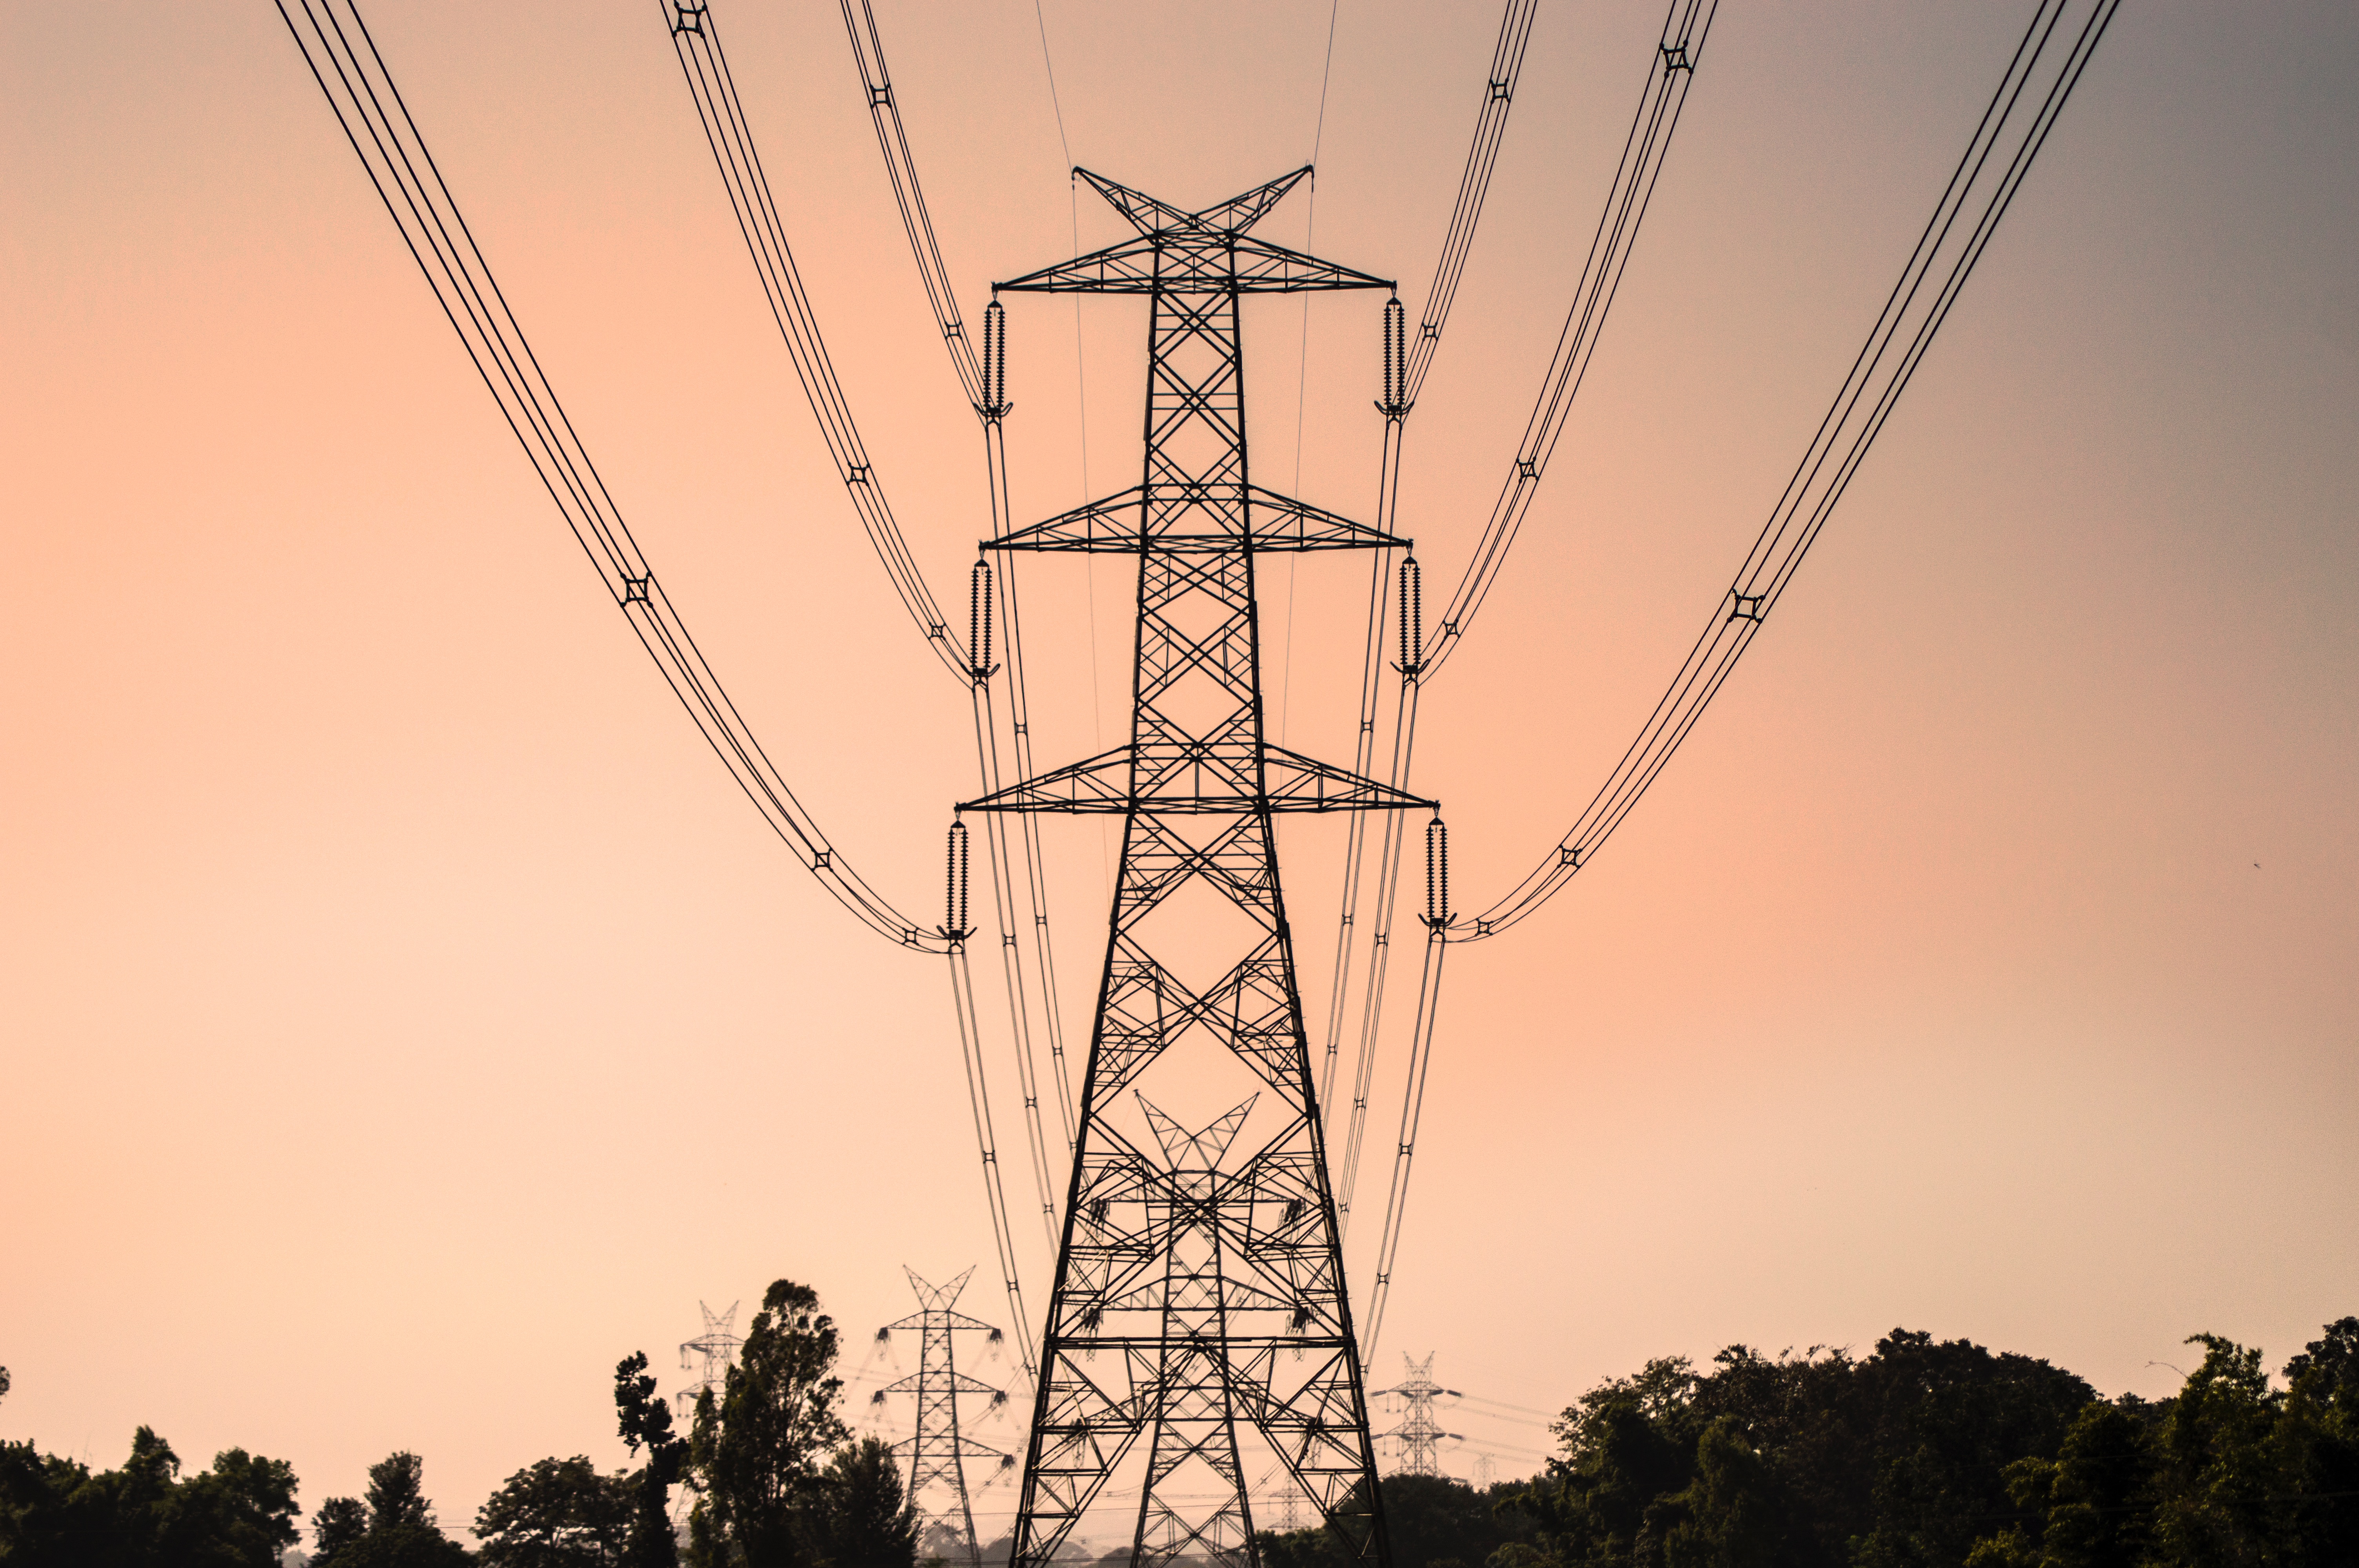
line, tower, mast, electricity, energy, transmission tower, outdoor structure, electrical supply, electronics accessory, overhead power line